Ford Edge

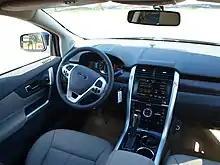
2011 Ford Edge with MyFord Touch

The SE includes cloth-trimmed seats, single-zone manual air-conditioning, steering wheel controls, and 17-inch painted aluminum wheels.